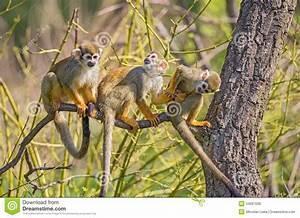
squirrel